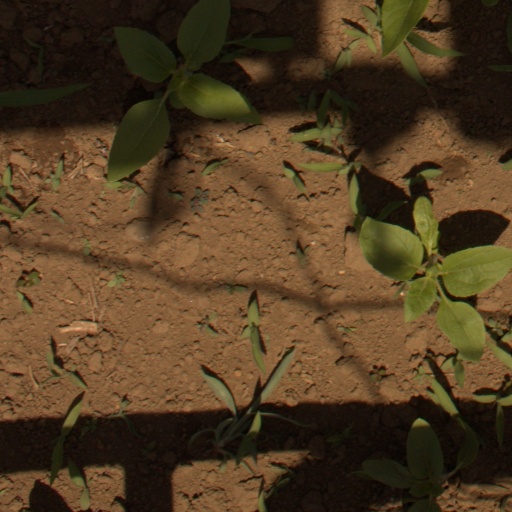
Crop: Jerusalem artichoke